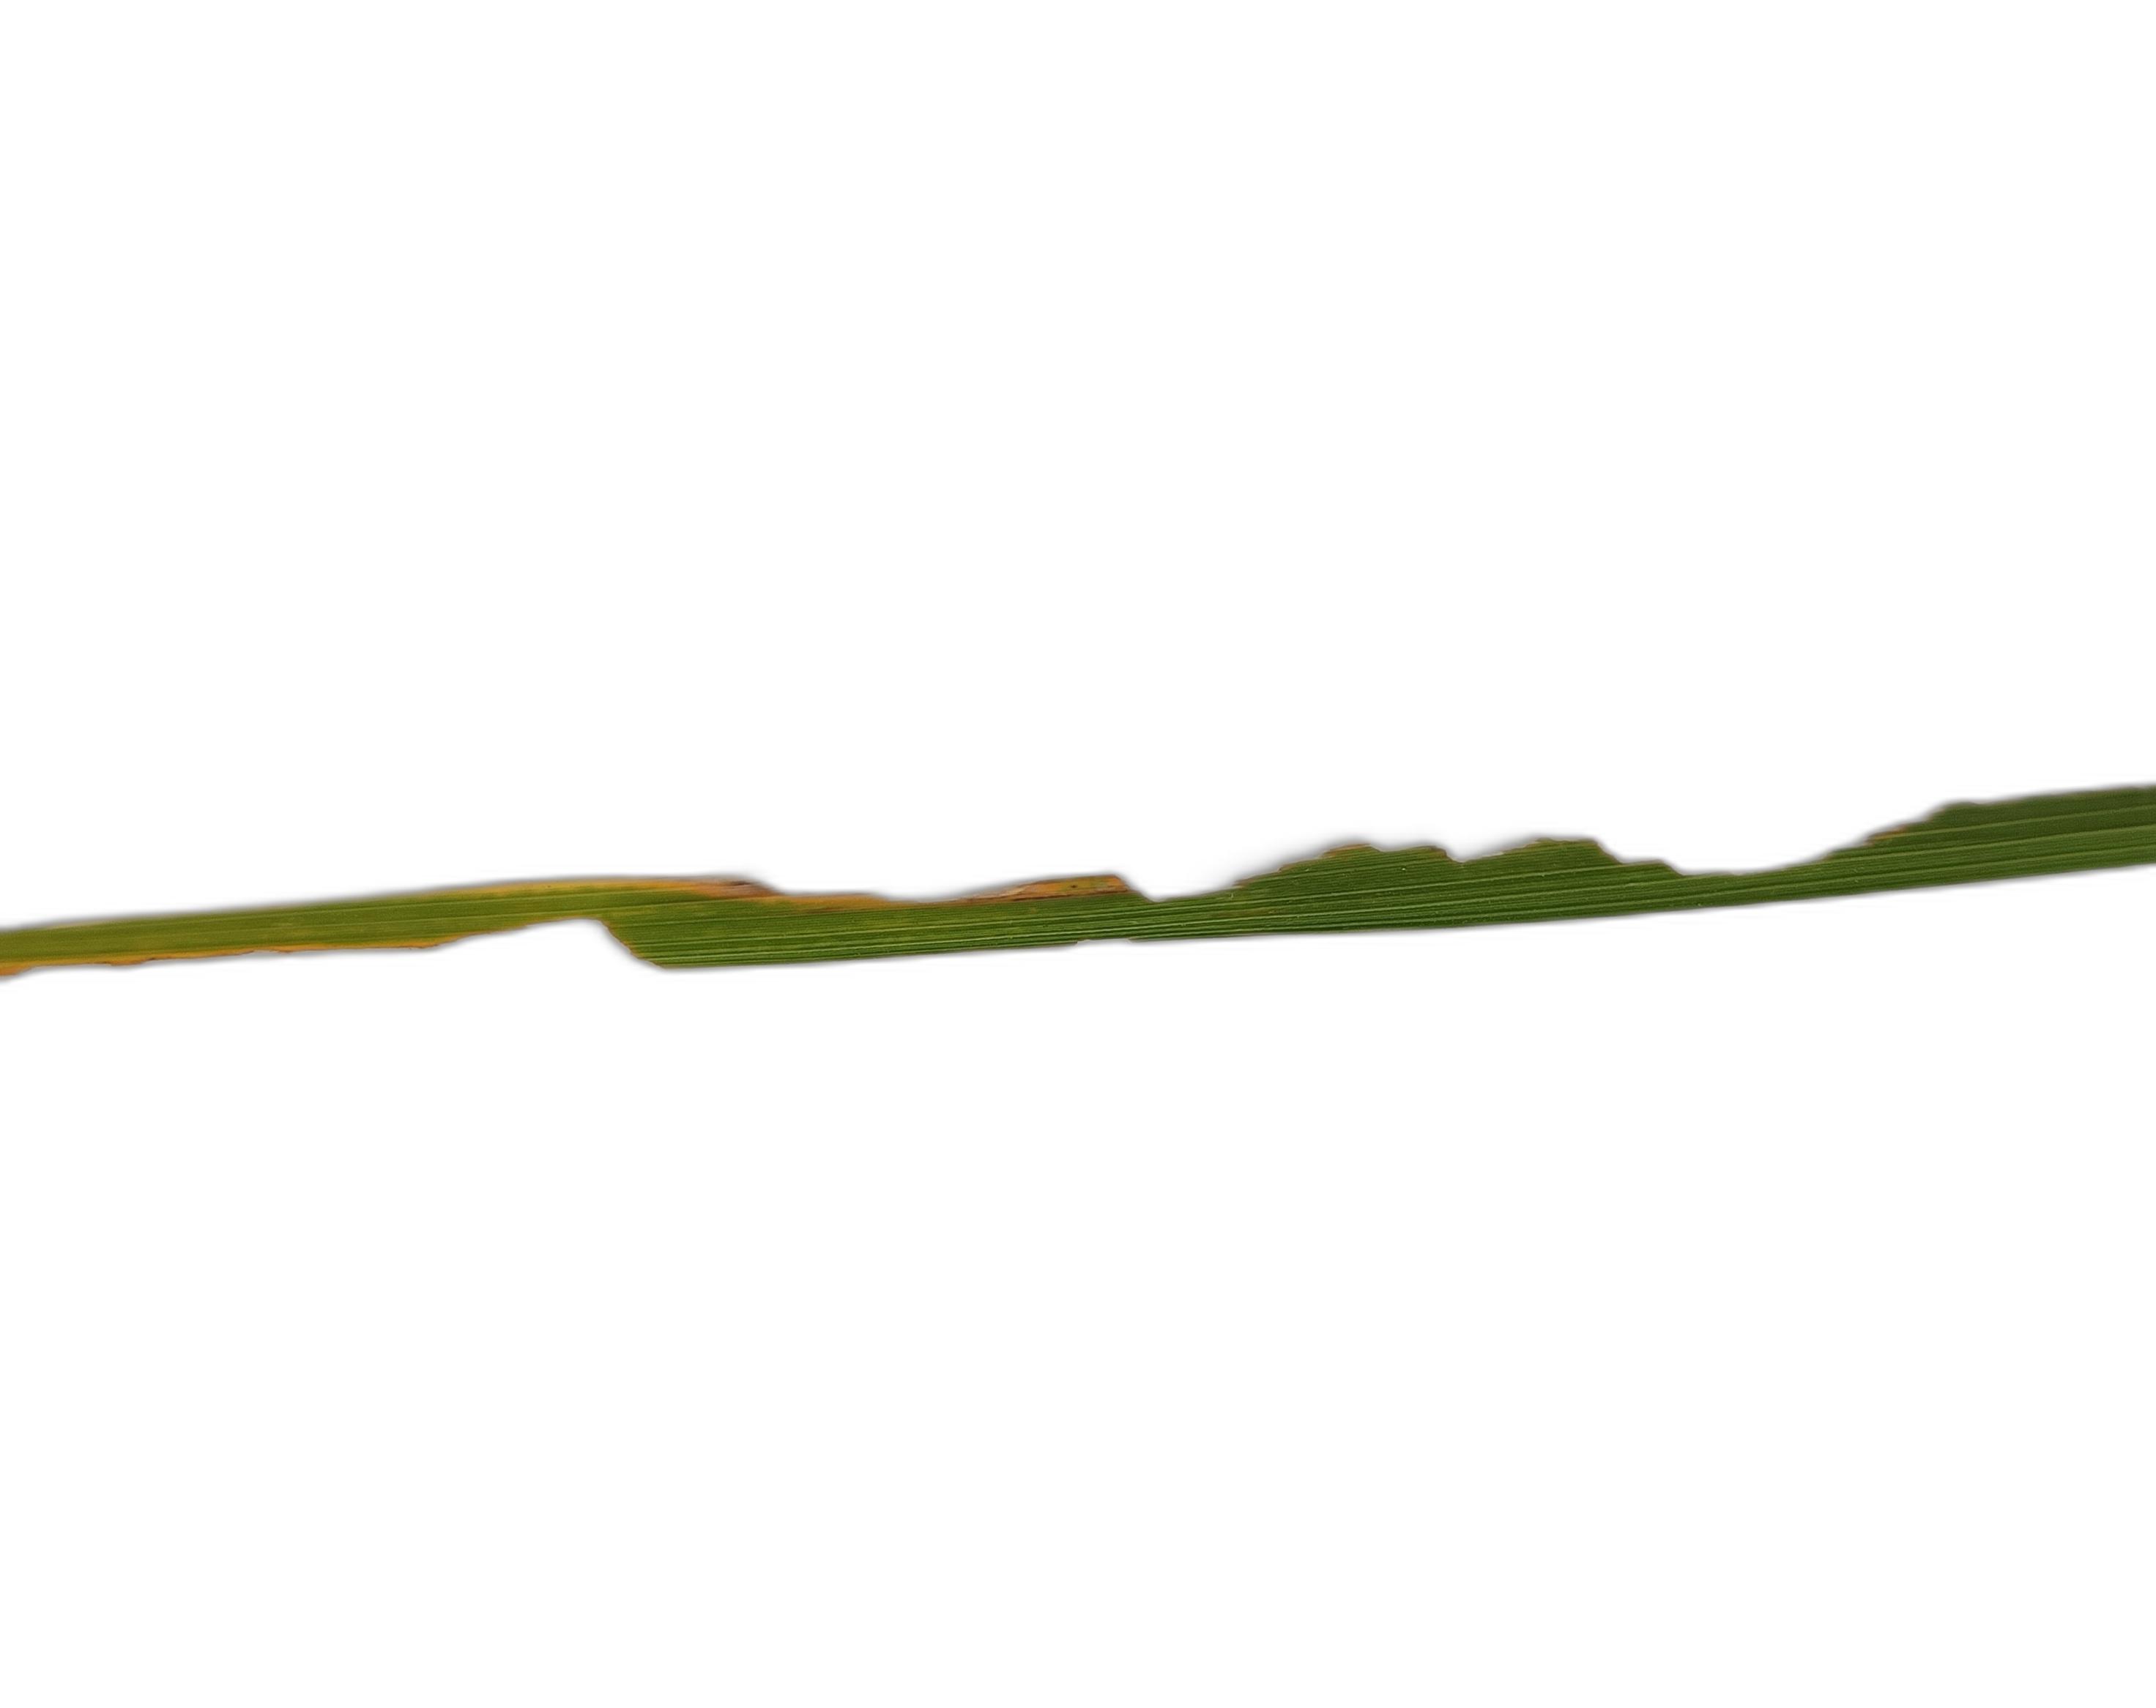
Label: Insect